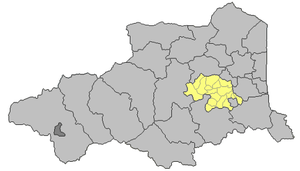
Canton de Tuhir dans les Pyrénées-Orientales.
Le canton de Thuir est une ancienne division administrative française, située dans le département des Pyrénées-Orientales en région Languedoc-Roussillon.